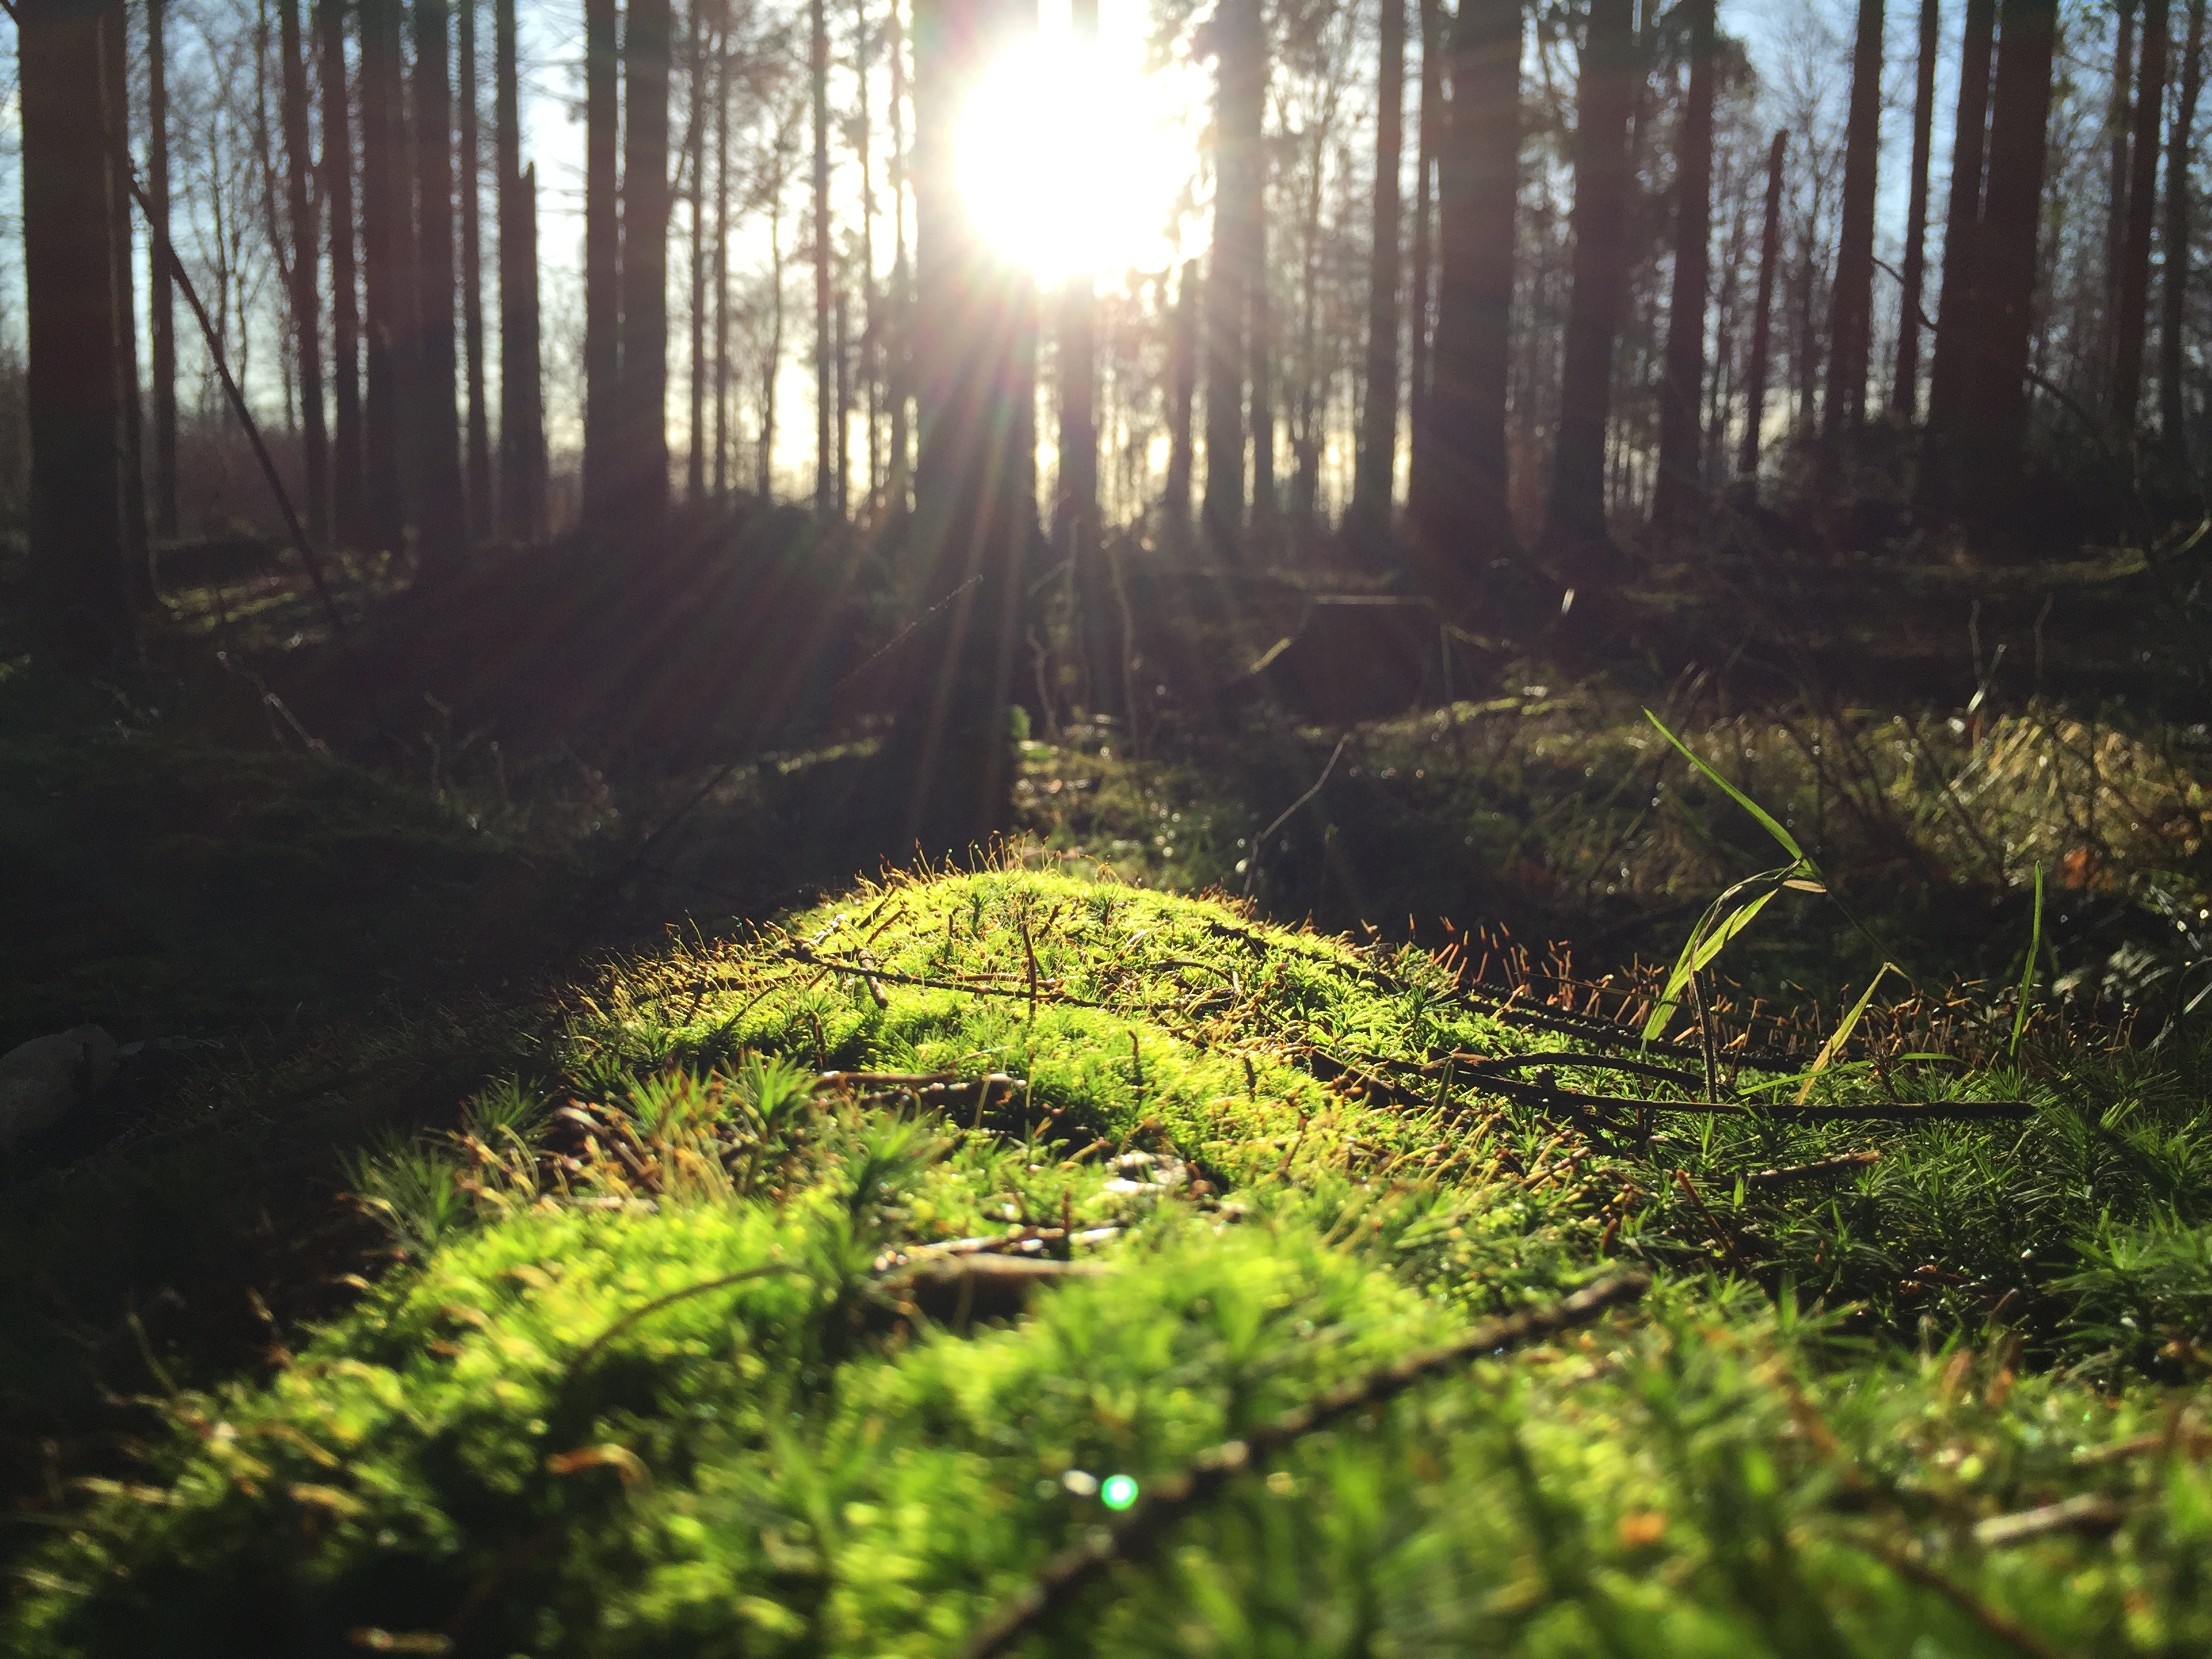
tree, nature, forest, grass, wilderness, light, sun, meadow, sunlight, leaf, flower, moss, stream, green, jungle, autumn, flare, rainforest, deciduous, wetland, woodland, habitat, ecosystem, natural environment, geographical feature, atmospheric phenomenon, woody plant